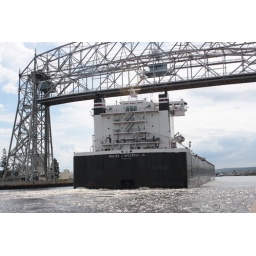
Ore ship going under the high bridge in Duluth, MN.